Benzodiazepine

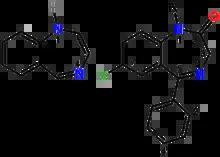
Left: The 1,4-benzodiazepine ring system. Right: 5-phenyl-1"H"-benzo["e"] [1,4]diazepin-2(3"H")-one forms the skeleton of many of the most common benzodiazepine pharmaceuticals, such as diazepam (7-chloro-1-methyl substituted).

Prolonged convulsive epileptic seizures are a medical emergency that can usually be dealt with effectively by administering fast-acting benzodiazepines, which are potent anticonvulsants. In a hospital environment, intravenous clonazepam, lorazepam, and diazepam are first-line choices. In the community, intravenous administration is not practical and so rectal diazepam or buccal midazolam are used, with a preference for midazolam as its administration is easier and more socially acceptable.